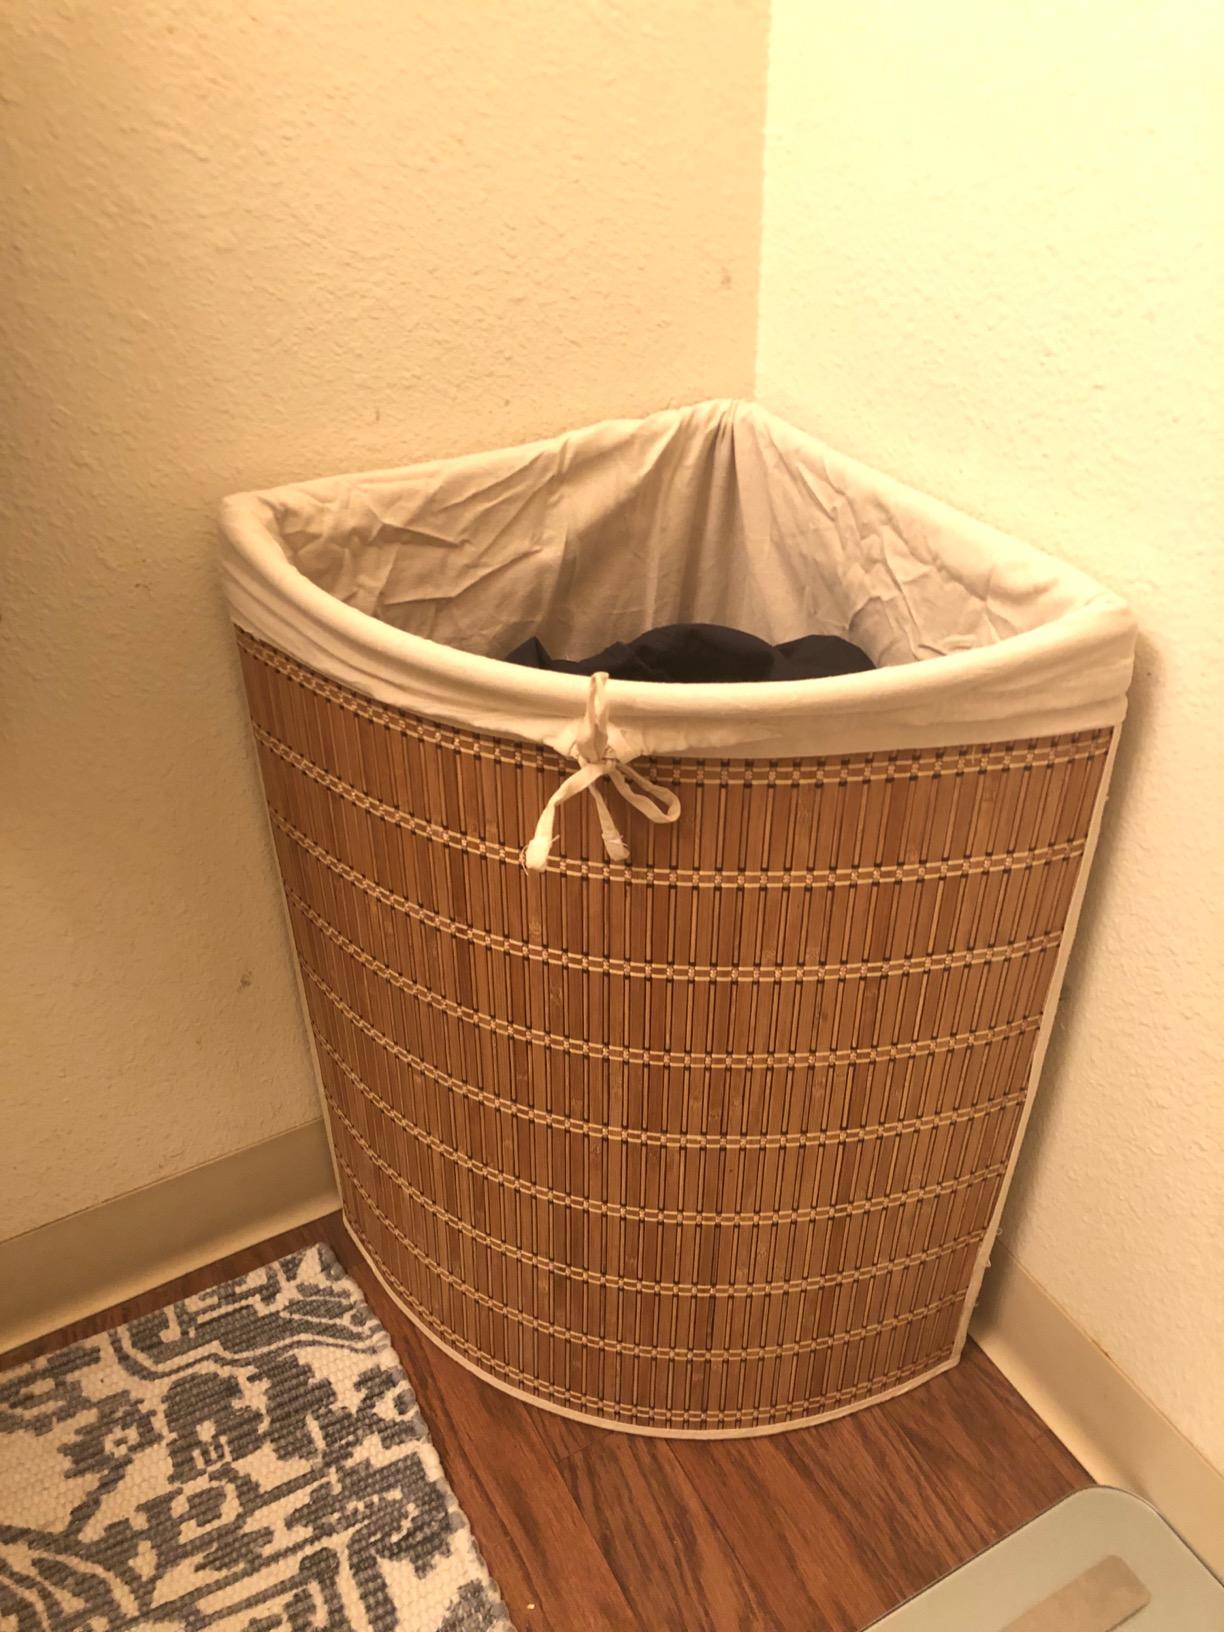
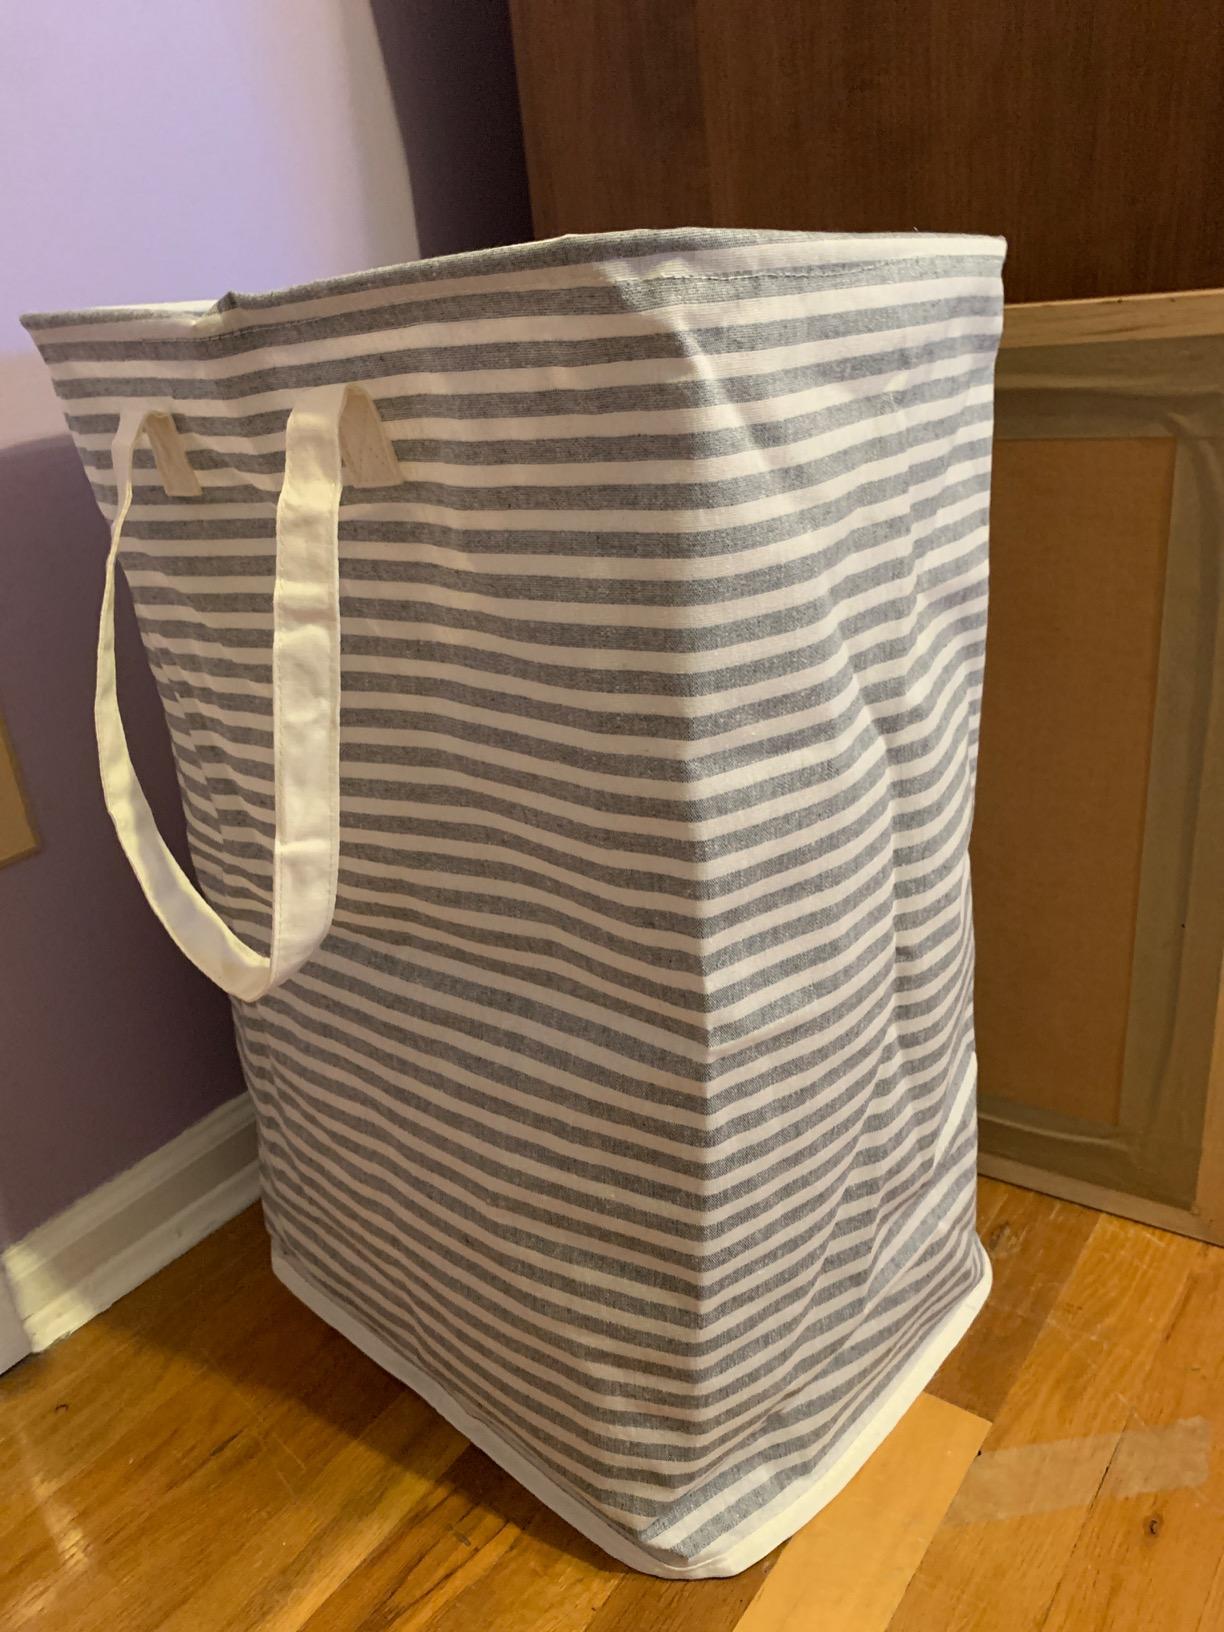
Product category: items_hamper
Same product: no